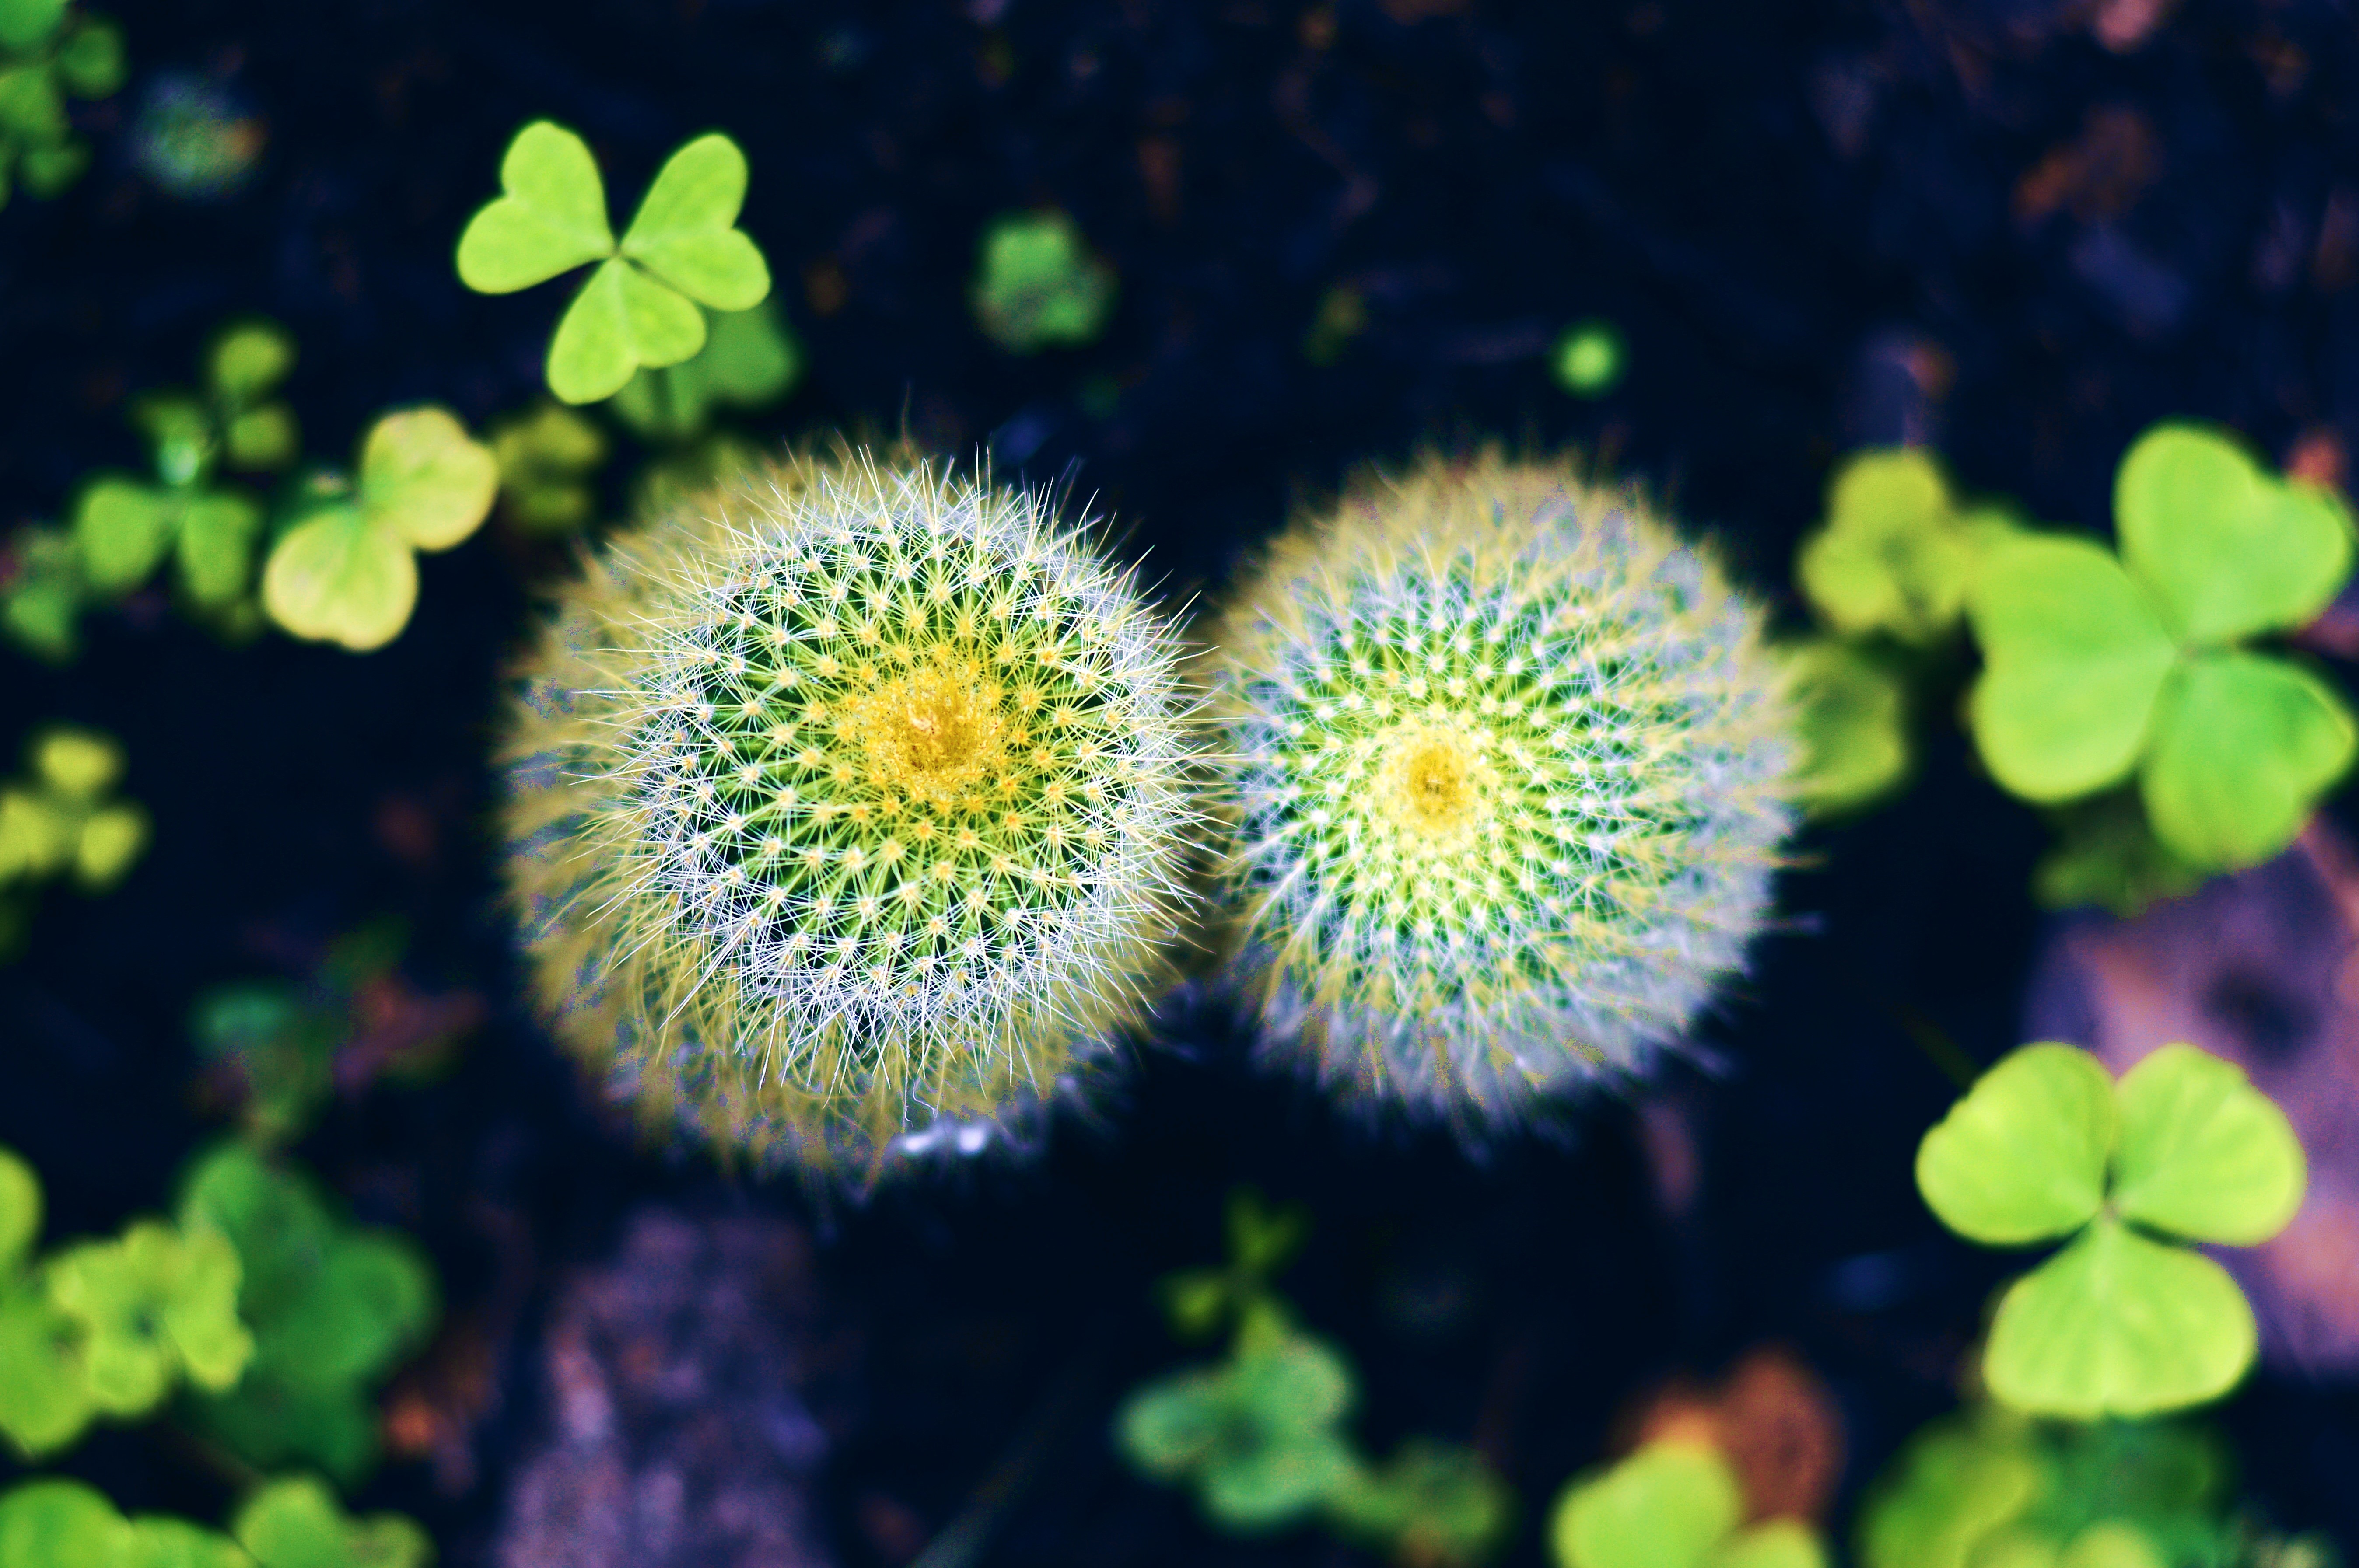
nature, plant, leaf, flower, petal, green, macro, biology, botany, cacti, flora, plants, wildflower, leaves, macro photography, flowering plant, annual plant, land plant